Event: Ecuador Earthquake
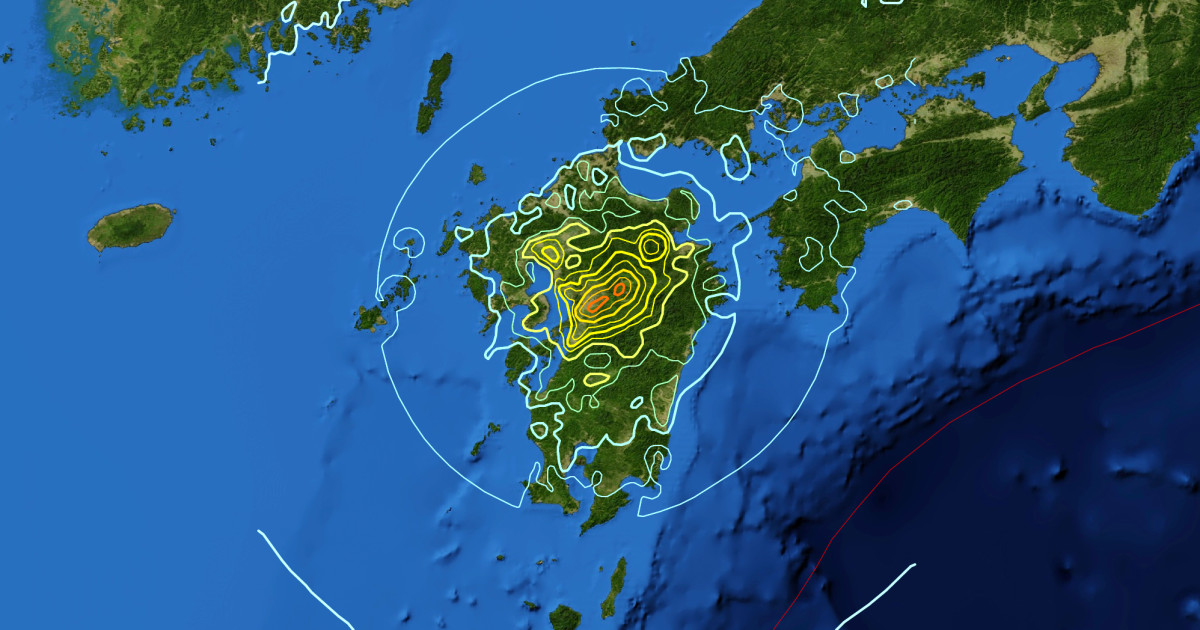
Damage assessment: no_damage